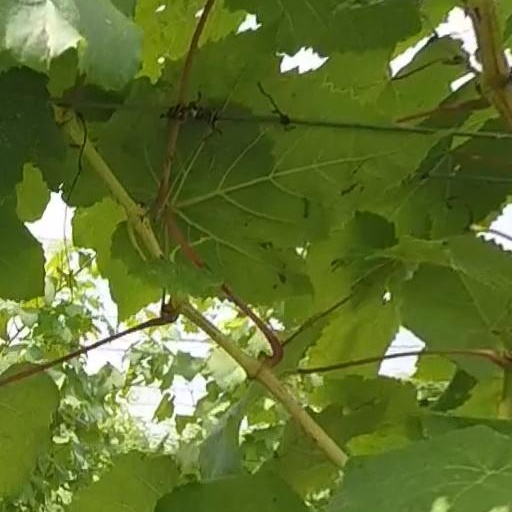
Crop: grape